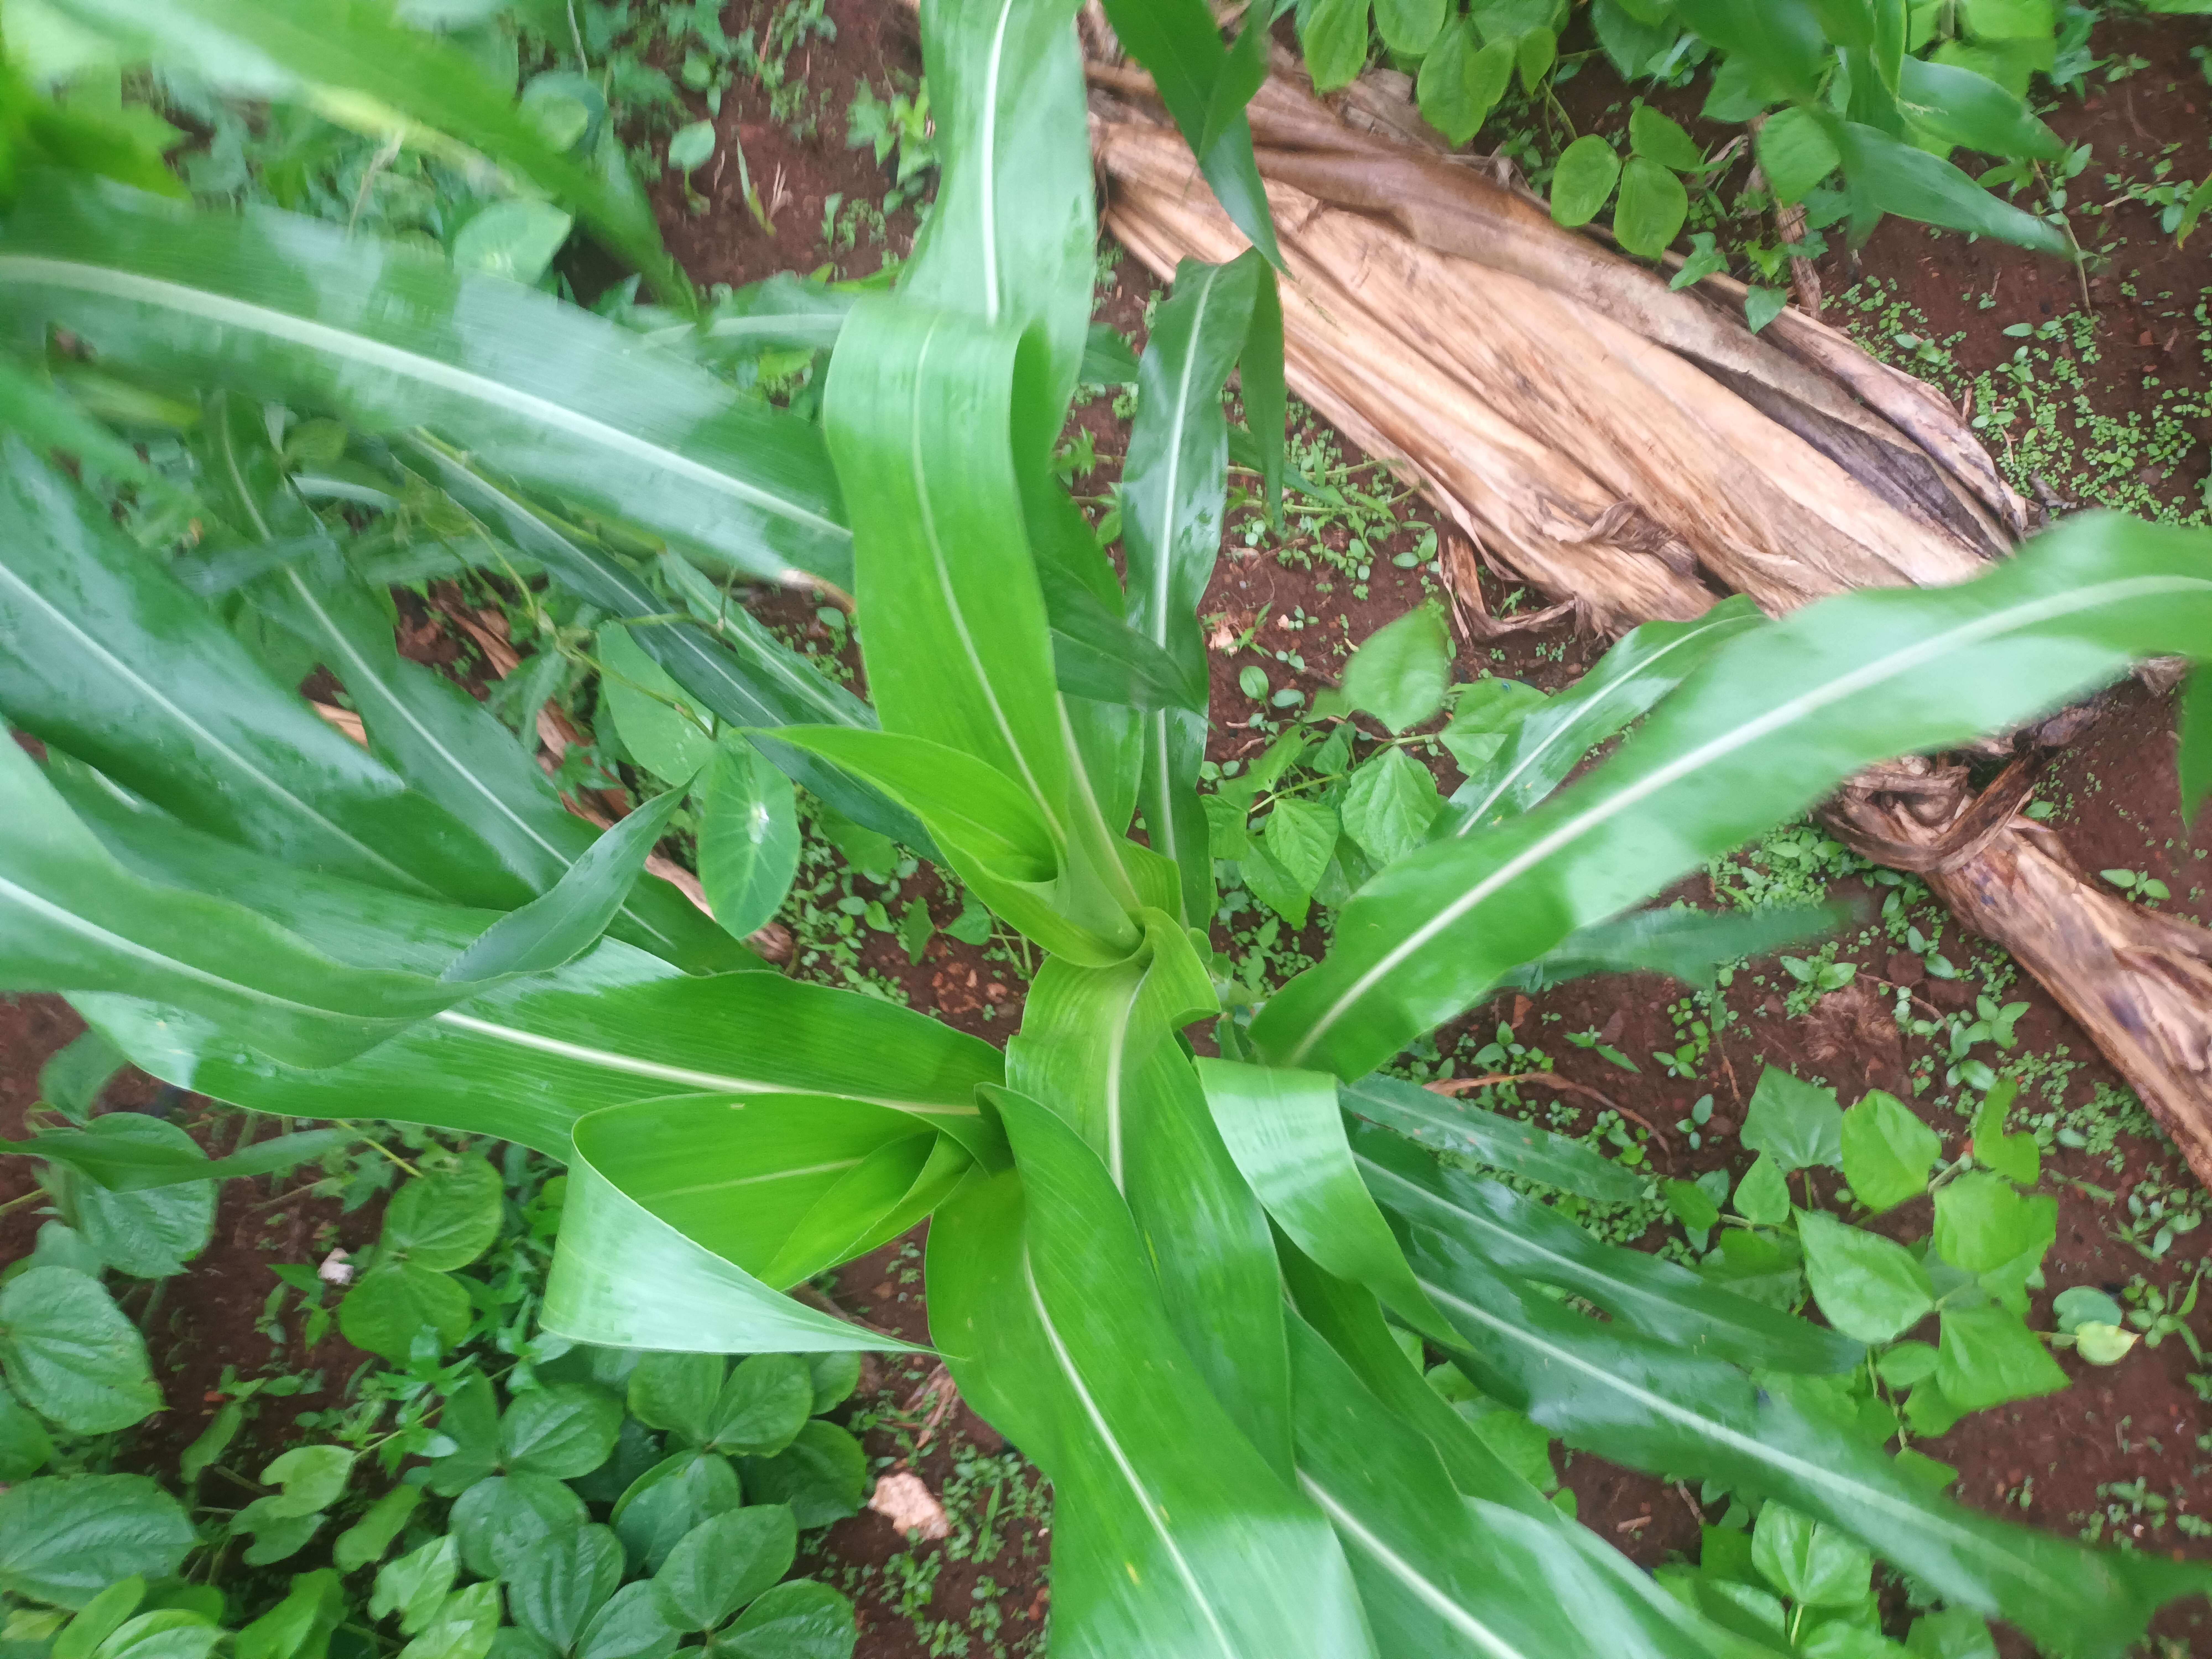
Label: healthy